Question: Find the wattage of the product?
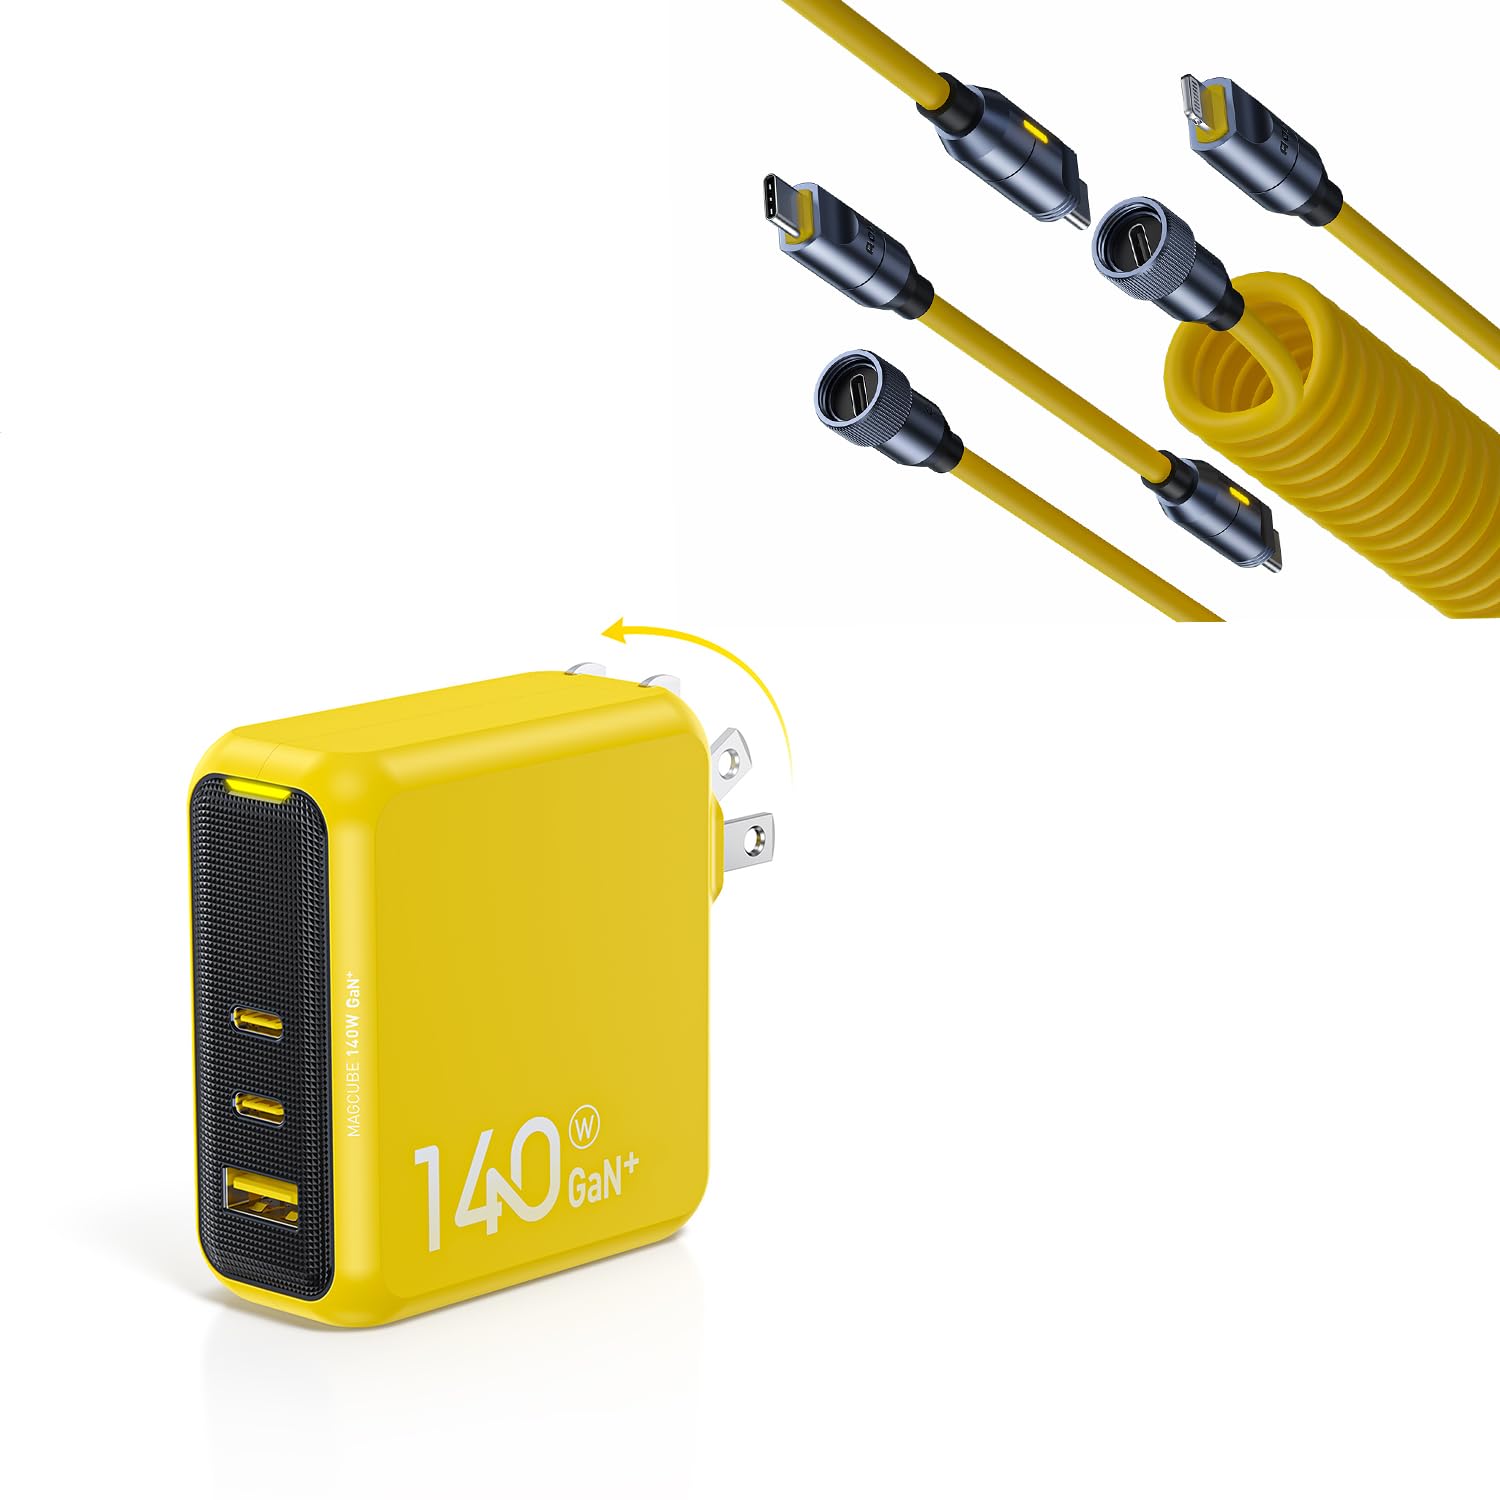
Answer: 140.0 watt